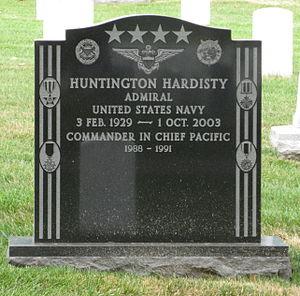
Pierre tombale de Huntington Hardisty située au cimetière national d'Arlington en Virginie.